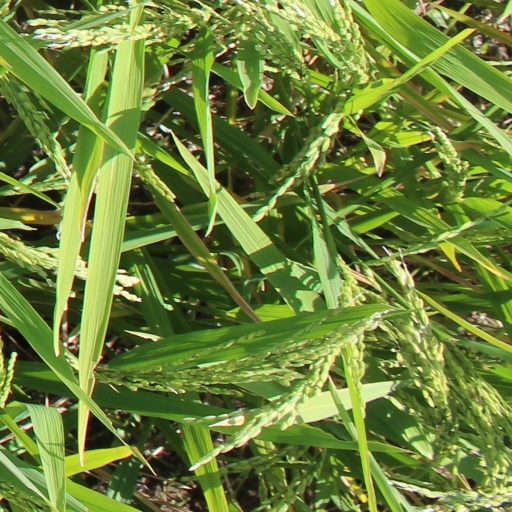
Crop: rice